Jesús Montoya

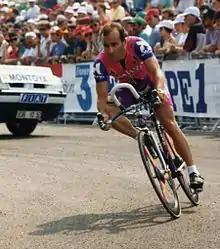
Montoya at the 1993 Tour de France

Jesús Montoya Alarcon (born 4 December 1963) is a Spanish former road bicycle racer.